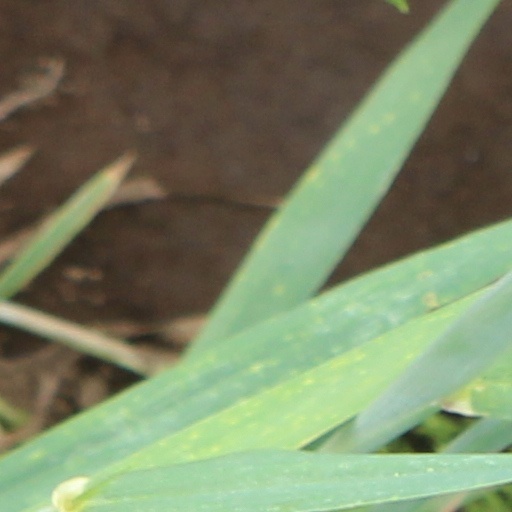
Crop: wheat